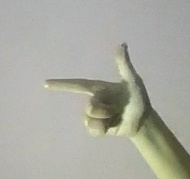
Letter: yaa